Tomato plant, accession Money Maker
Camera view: horizontal (90 deg, fisheye); turntable rotation: 120 degrees
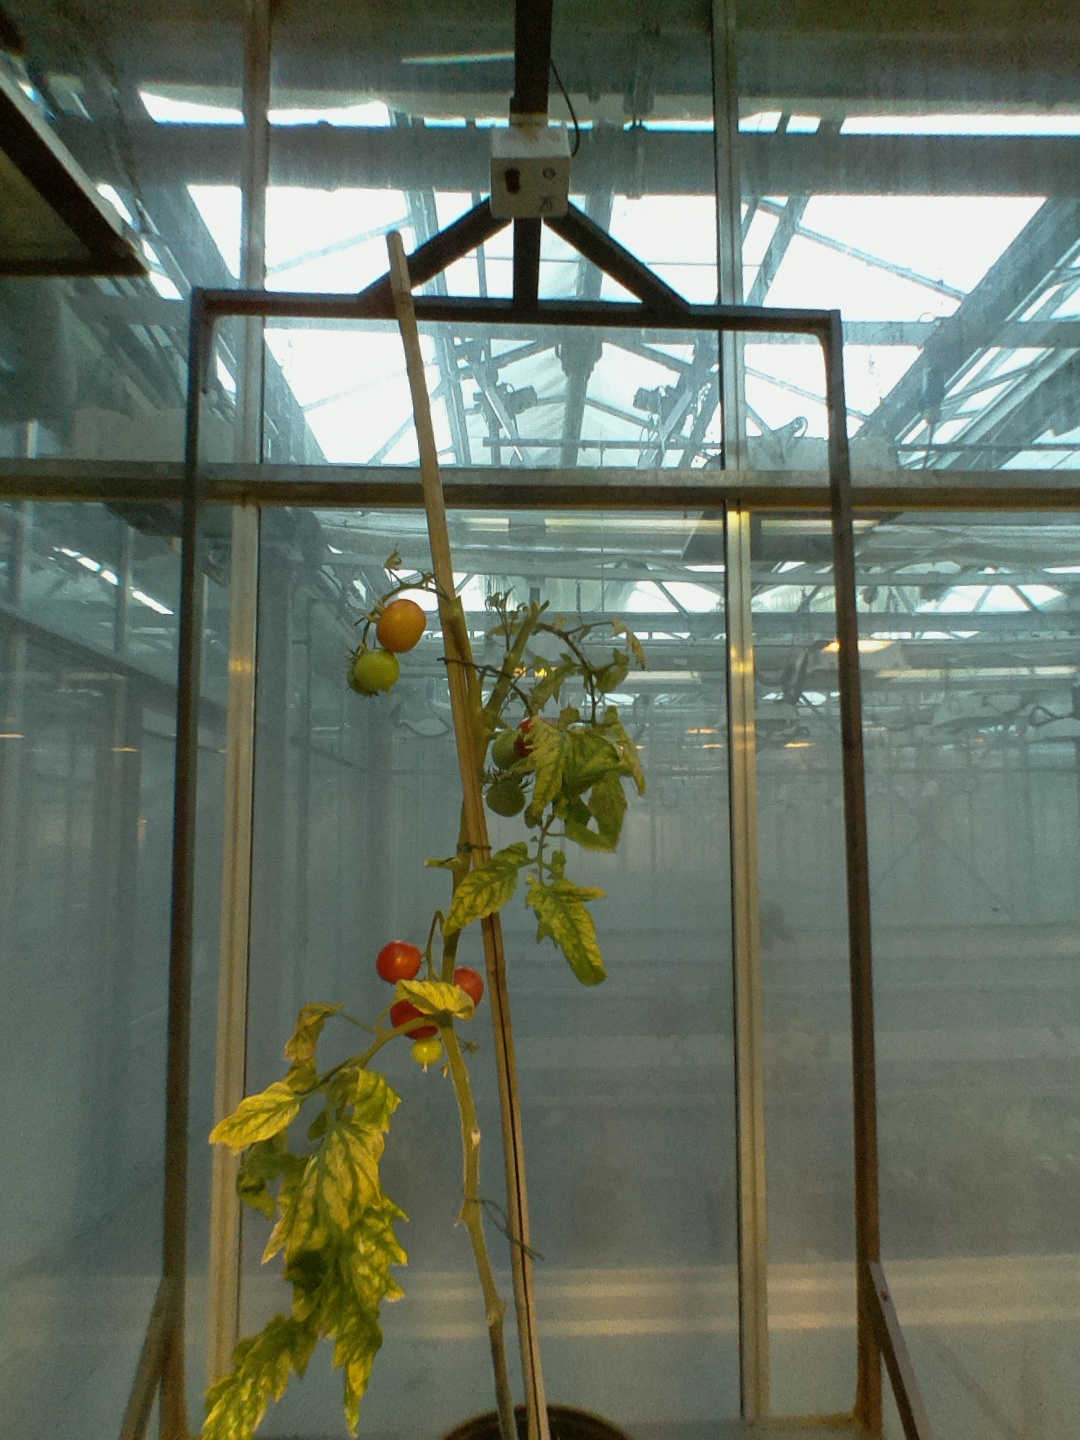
BBCH growth stage 84: 40%-50% of fruits show typical fully ripe color